Sapri railway station

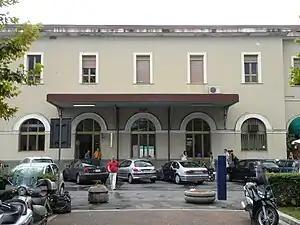

Sapri (Italian: Stazione di Sapri) is a railway station in Sapri, Campania, Italy, on the Salerno–Reggio Calabria railway. The train services are operated by Trenitalia. The station first opened on 30 July 1894.